Saku Savolainen

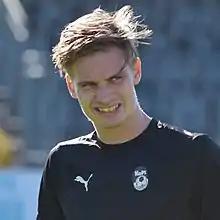
Savolainen with KuPS in 2020.

Saku Jussi Savolainen (born 13 August 1996) is a Finnish professional football player who plays as a right back or right winger for Veikkausliiga club Kuopion Palloseura (KuPS).